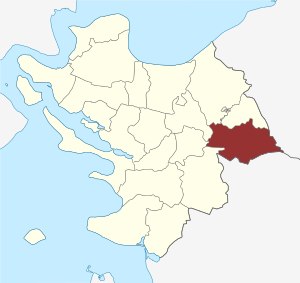
Fjelsted Sogn
Sognets placering
Fjelsted Sogn er et sogn i Middelfart Provsti. Sognet ligger i Middelfart Kommune. Indtil kommunalreformen i 2007 lå det i Ejby Kommune og indtil kommunalreformen i 1970 lå det i Vends Herred. I Fjelsted Sogn ligger Fjelsted Kirke.